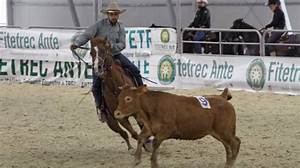
Label: horse